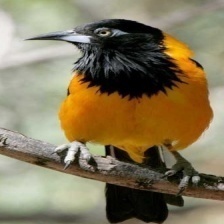
Species: VENEZUELIAN TROUPIAL
Scientific name: ICTERUS ICTERUS